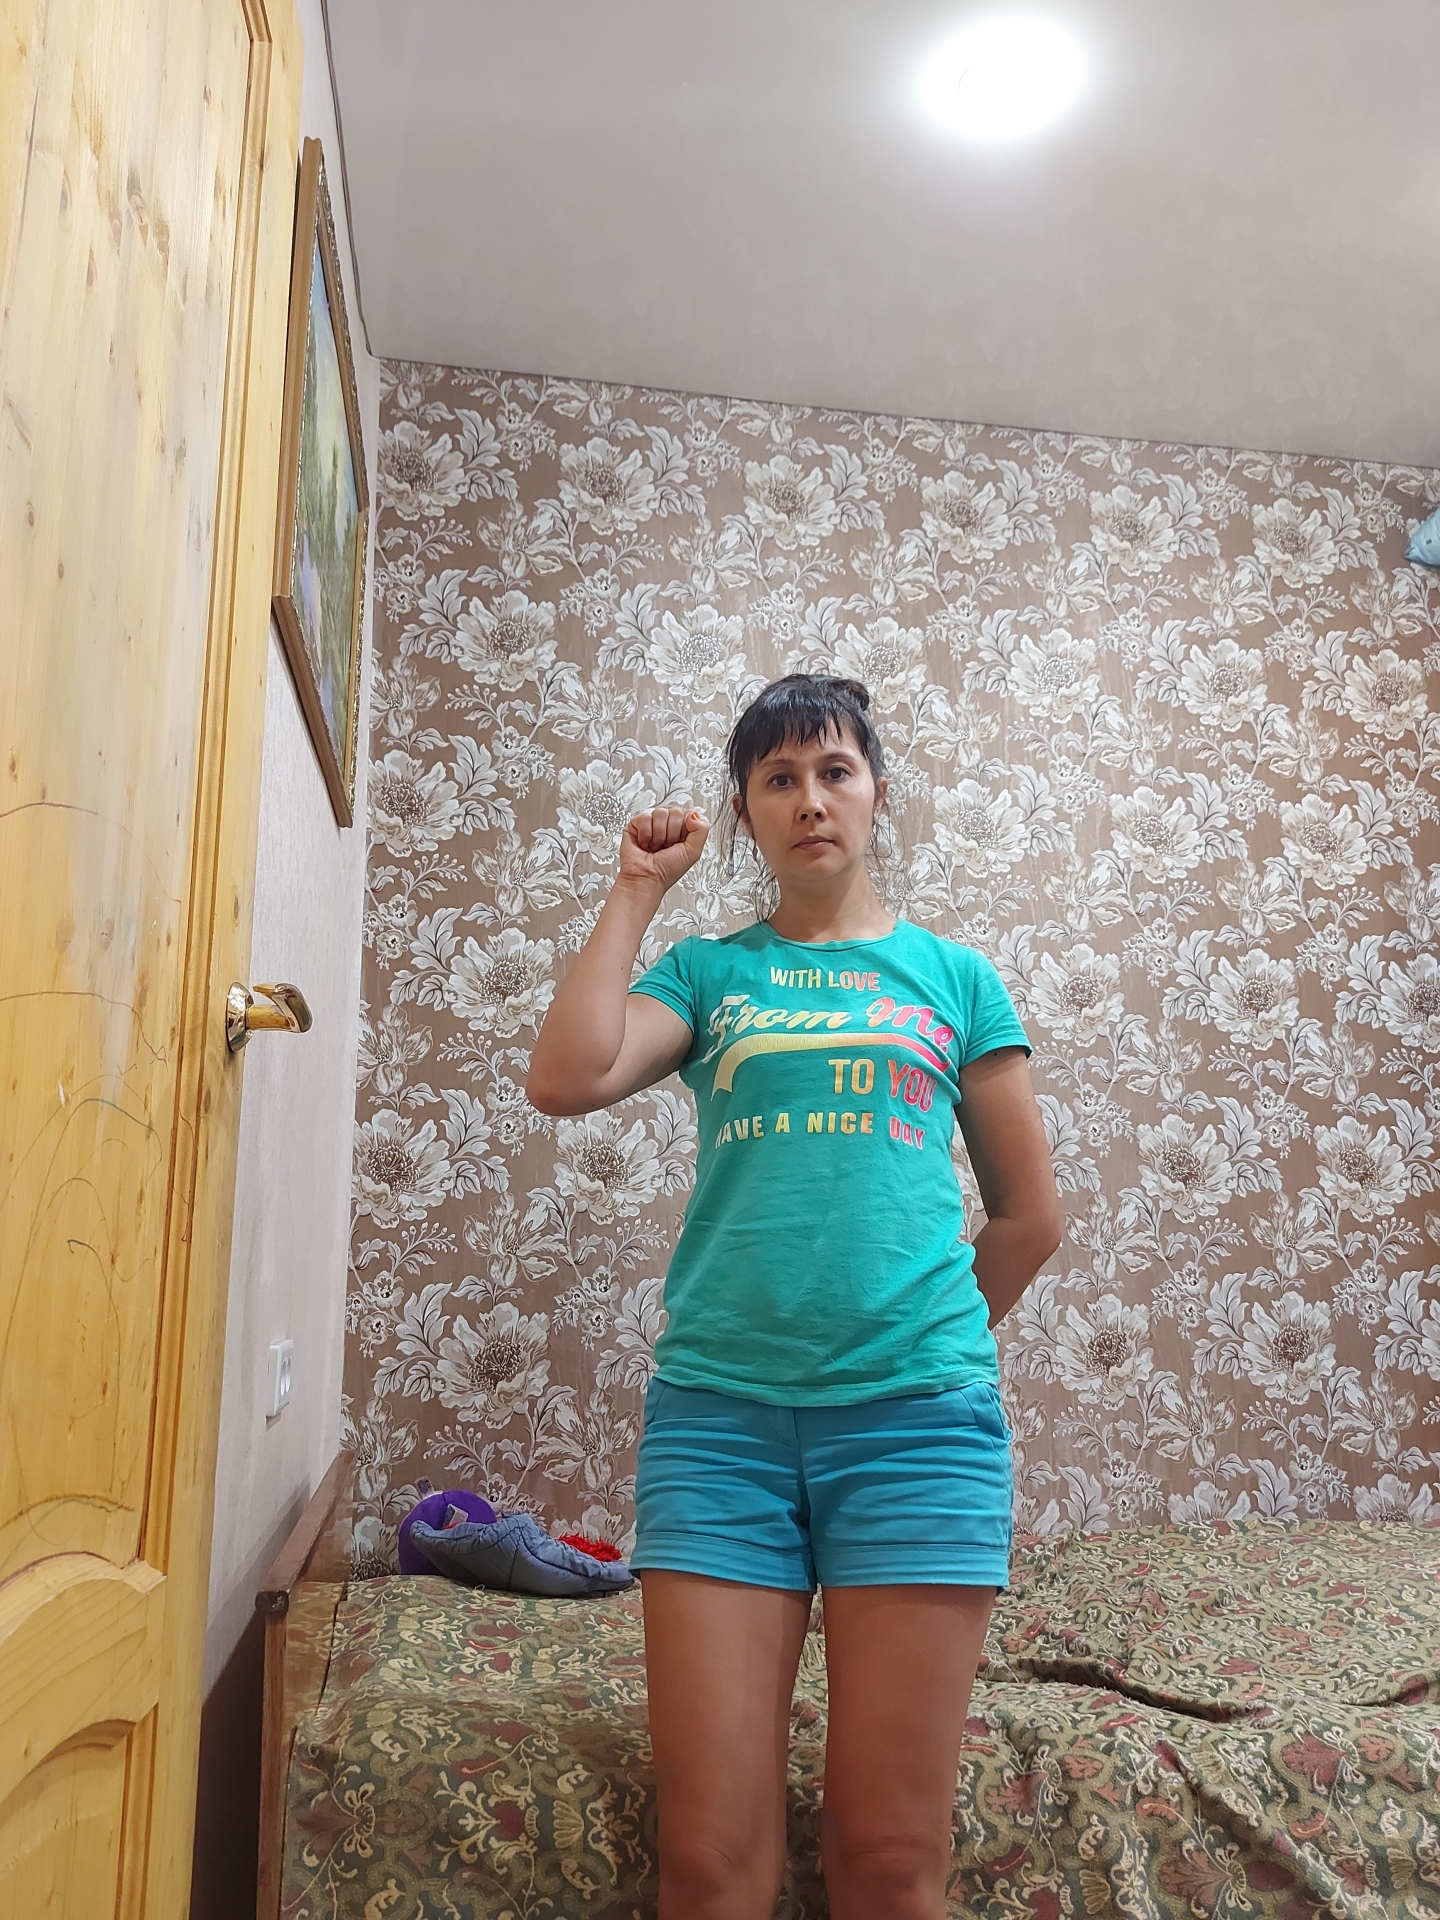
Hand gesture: fist